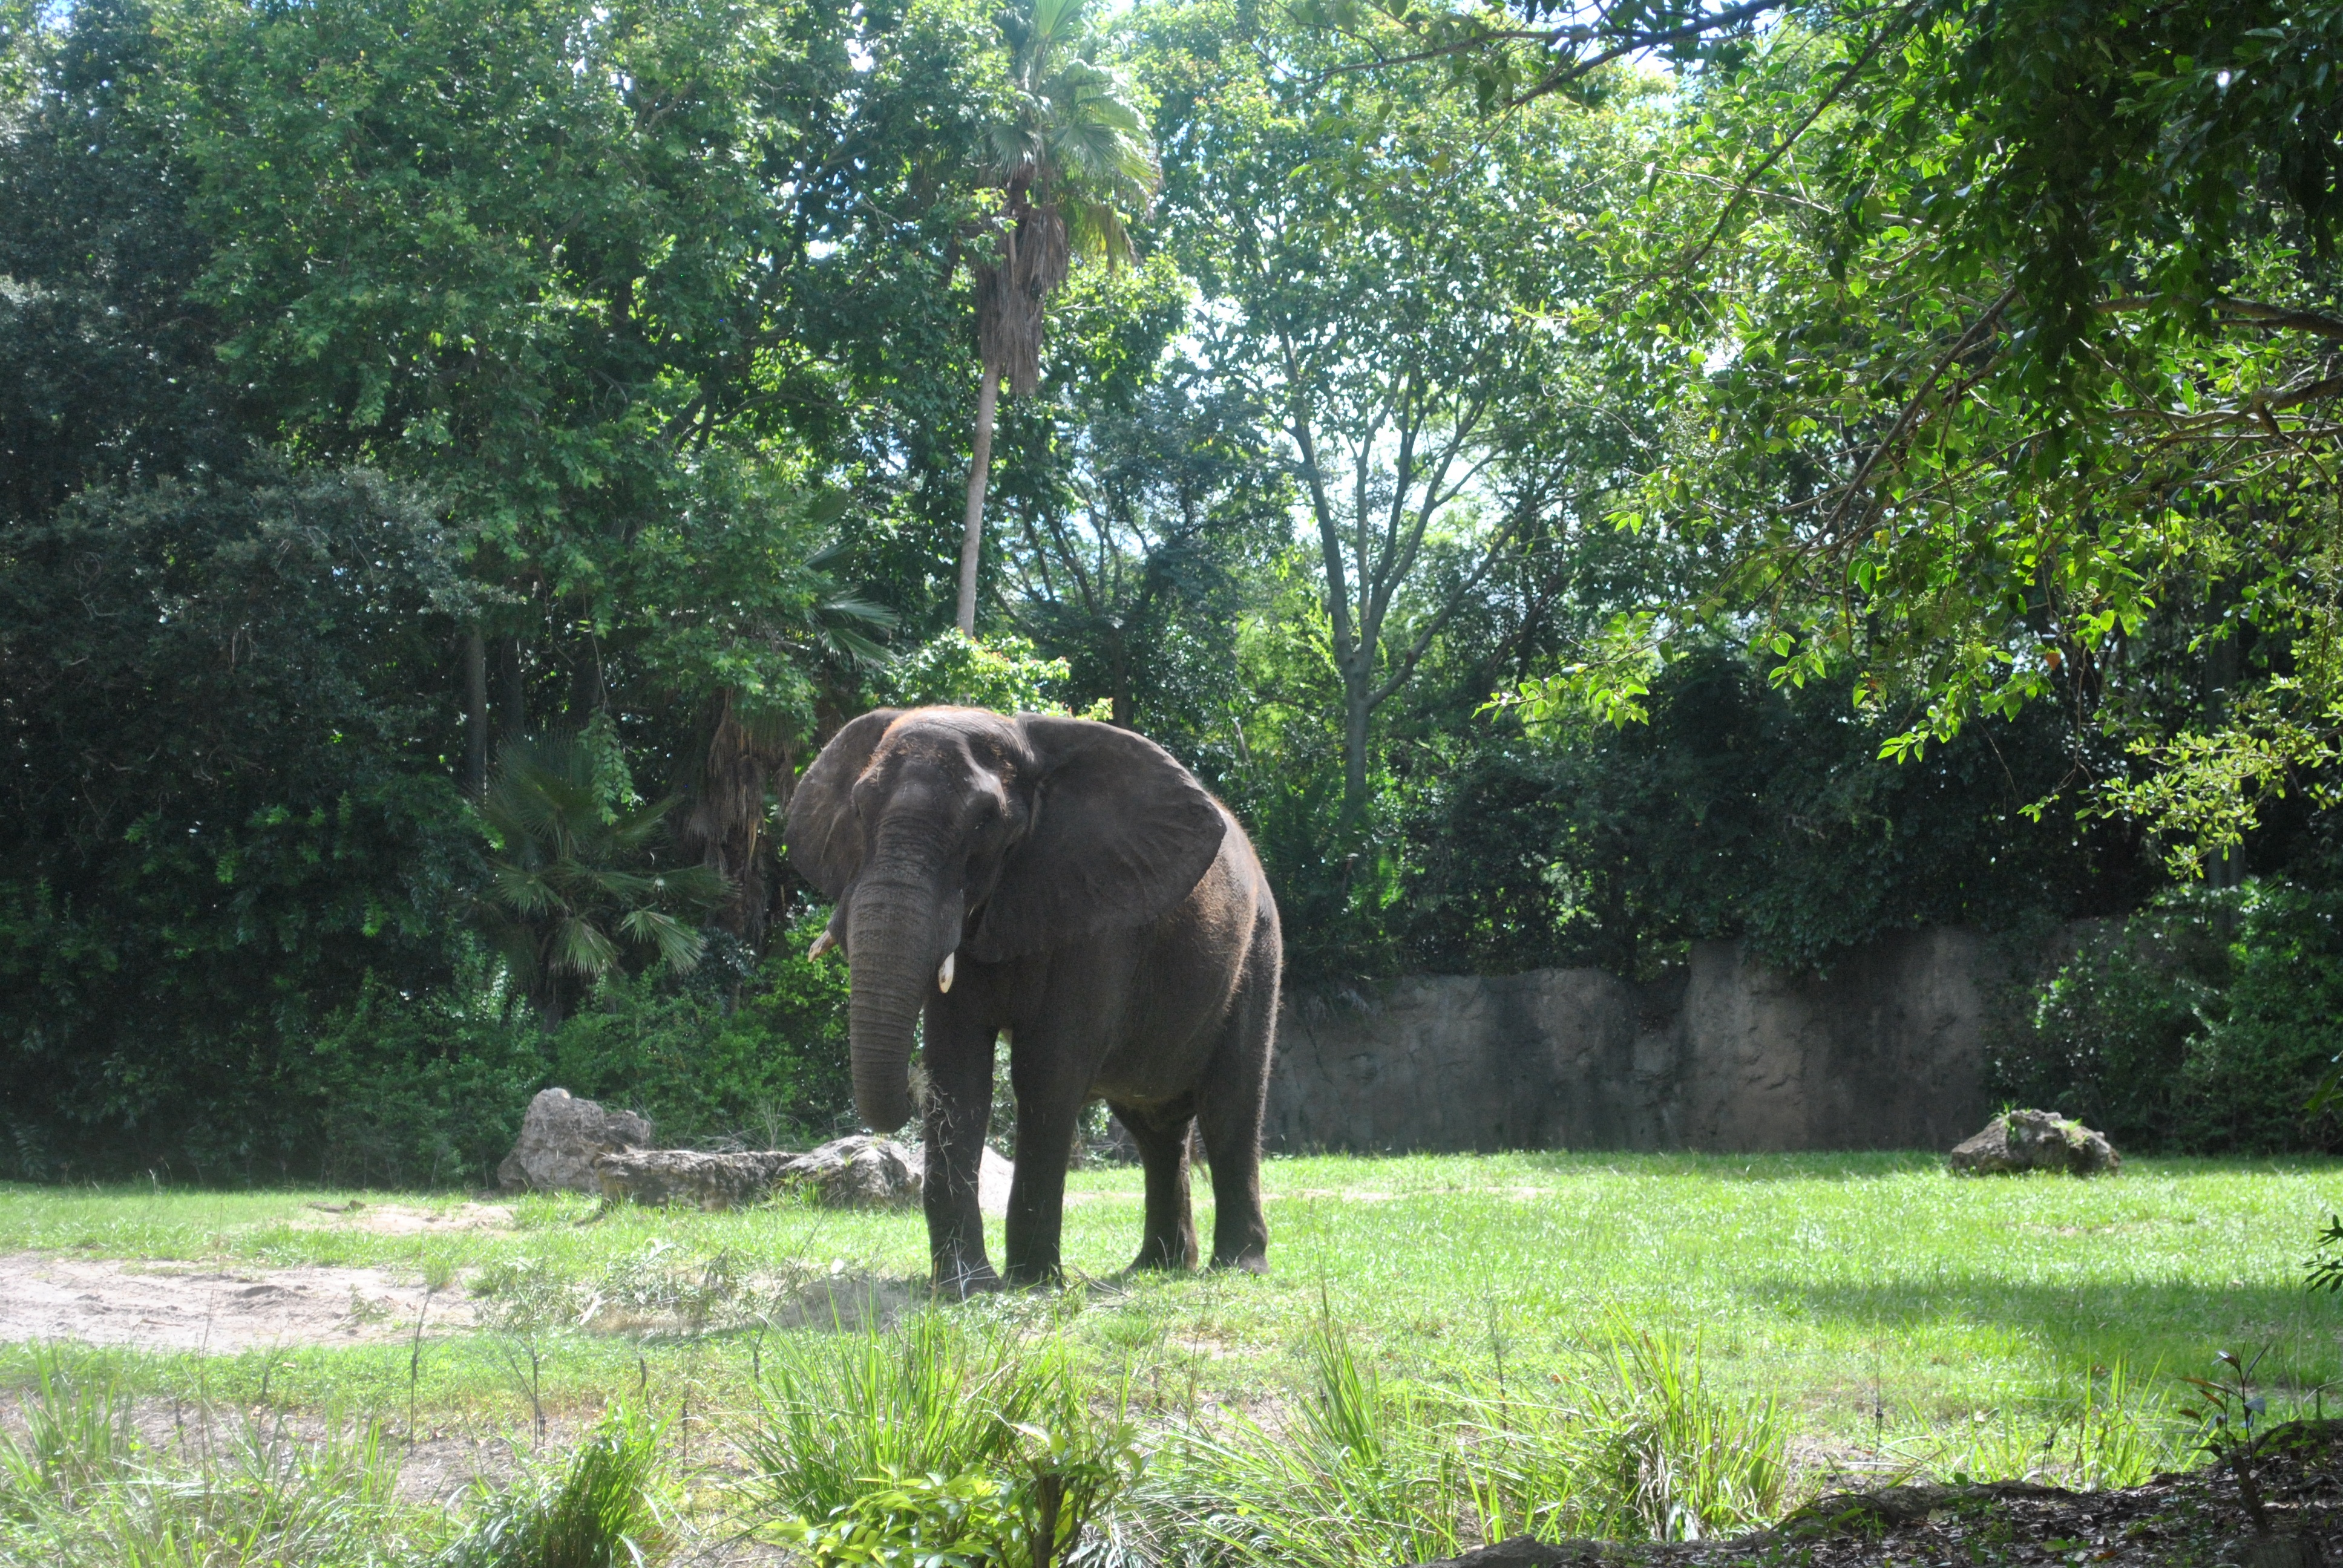
wildlife, zoo, jungle, pasture, grazing, mammal, fauna, elephant, safari, indian elephant, elephants and mammoths